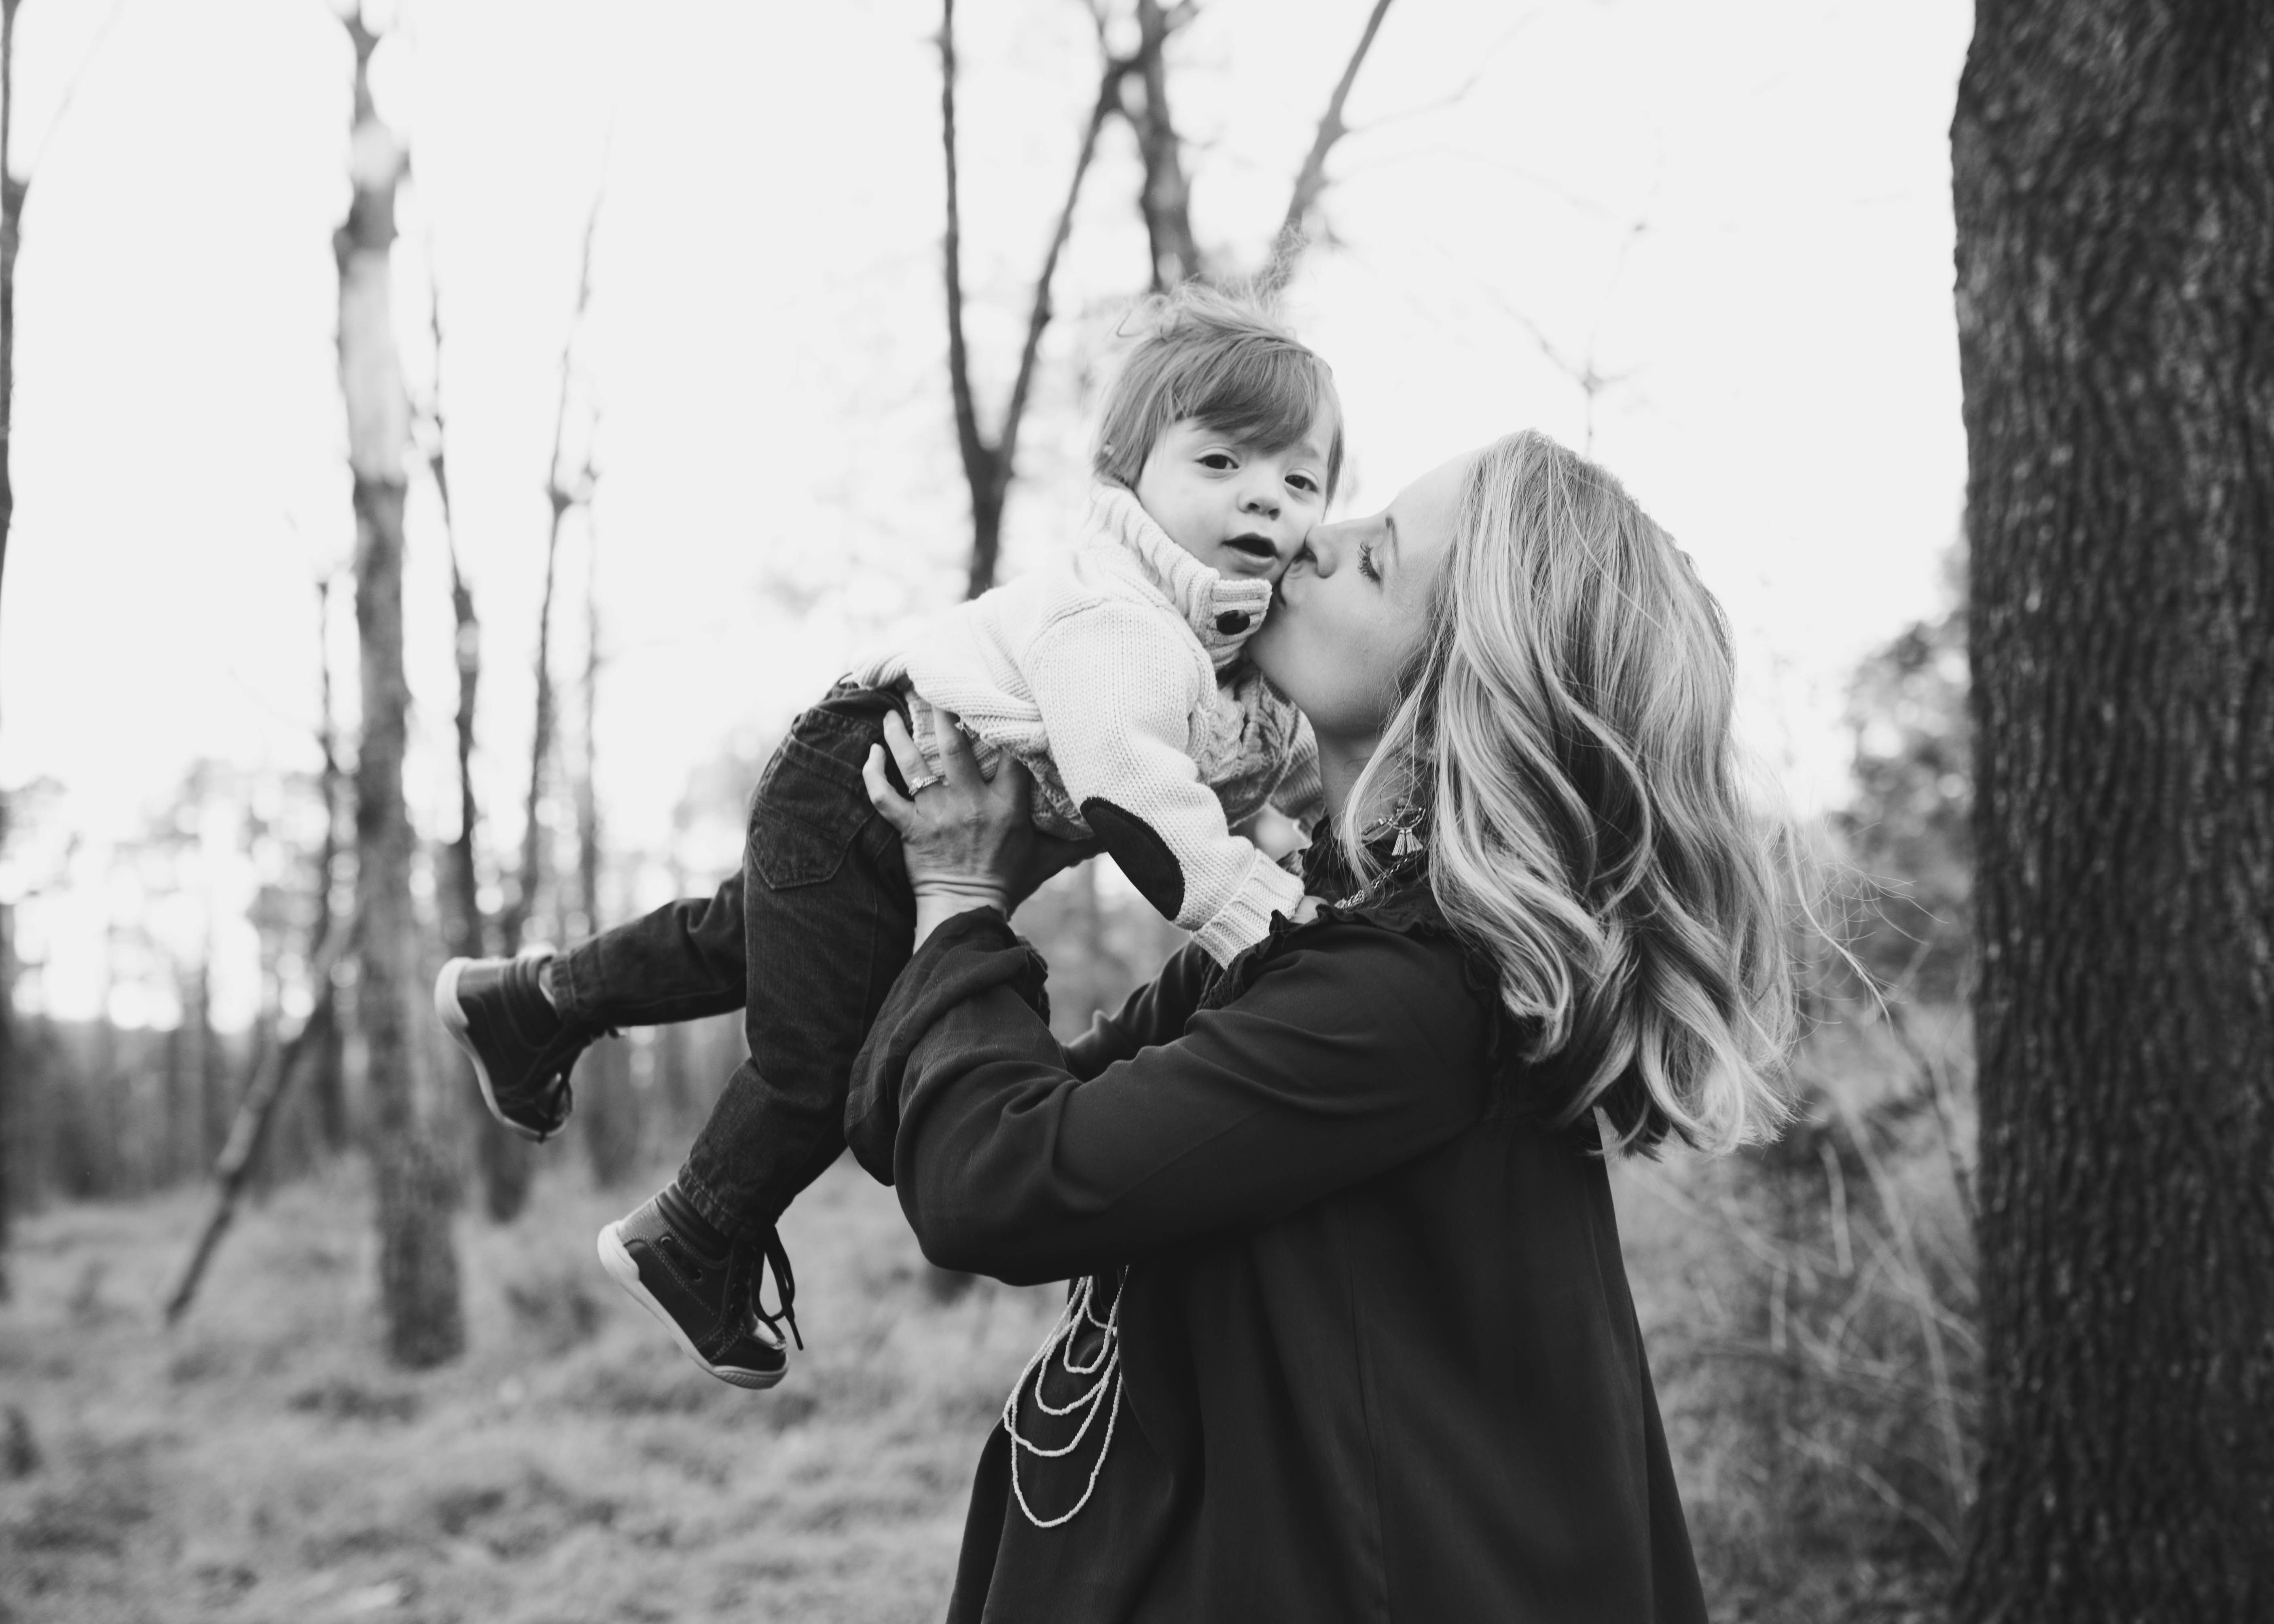
photograph, people, black, black and white, monochrome photography, photography, emotion, snapshot, girl, fun, interaction, tree, smile, family, happiness, monochrome, portrait photography, romance, hug, winter, love, style